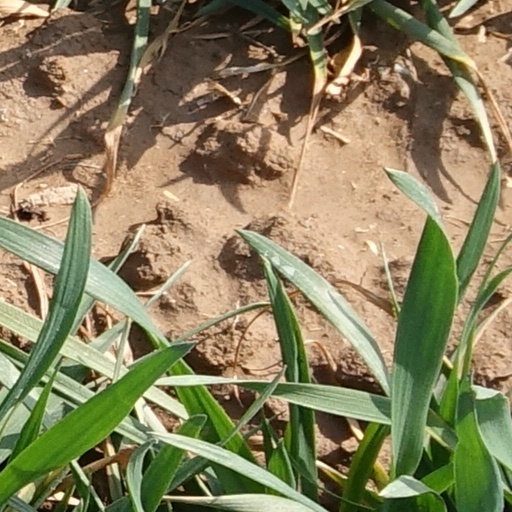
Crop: wheat